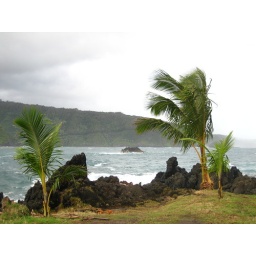
you can see the road we took to get where i was standing carved in the hill across the water